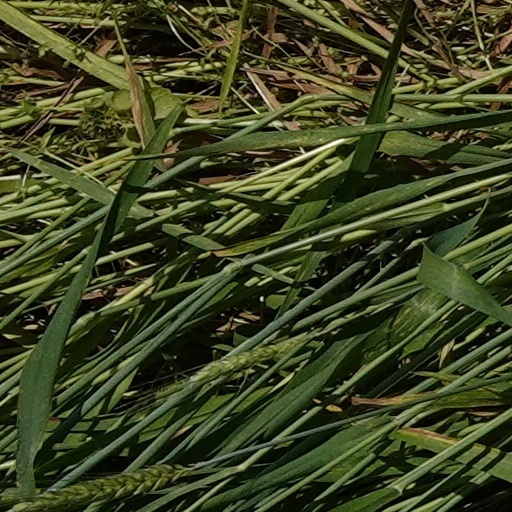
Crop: wheat